Darla Moore School of Business

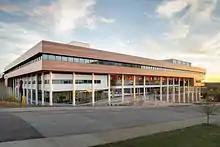
The new Darla Moore School of Business building

In August 2014, the Moore School took occupancy of its new home located at the corner of Assembly and Greene streets in downtown Columbia, SC.